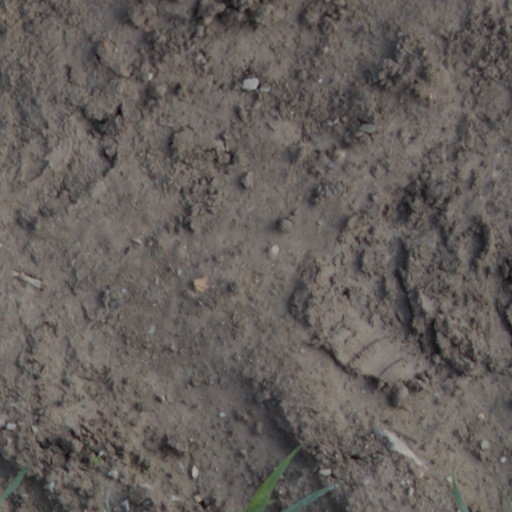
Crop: wheat